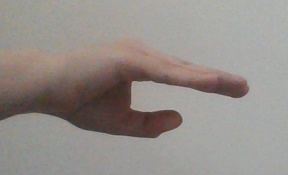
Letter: jeem